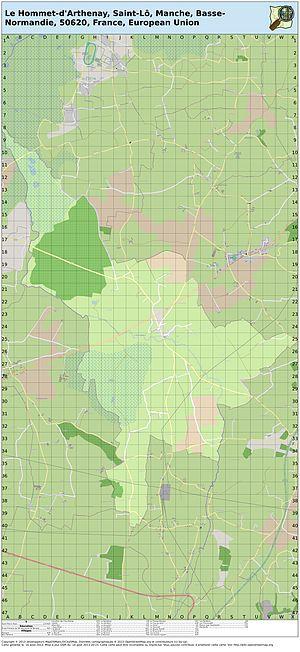
Carte de la commune du Hommet d'Arthenay avec le nom des lieux. Elle à été généré par http://www.maposmatic.org/ avec la licence d'OpenStreetMap
Le Hommet-d'Arthenay est une ancienne commune française du département de la Manche, dans la région Normandie, peuplée de 355 habitants.